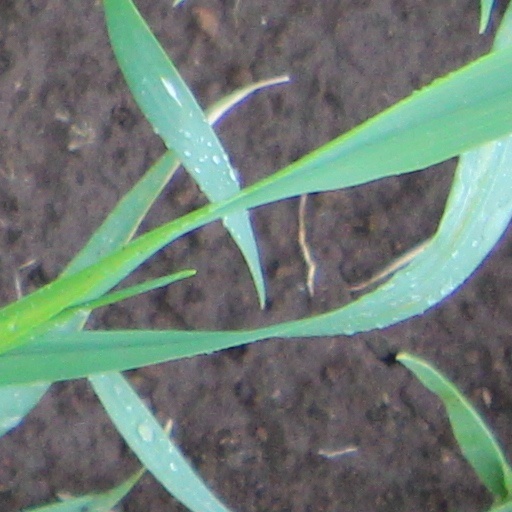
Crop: wheat